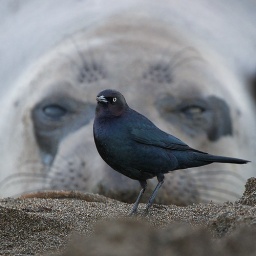
A Brewer's blackbird between the eyes of a female elephant seal, near San Simeon, California.